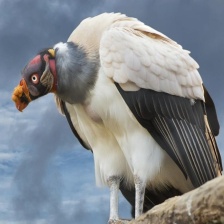
Species: KING VULTURE
Scientific name: SARCORAMPHUS PAPA
ImageNet parent category: vulture